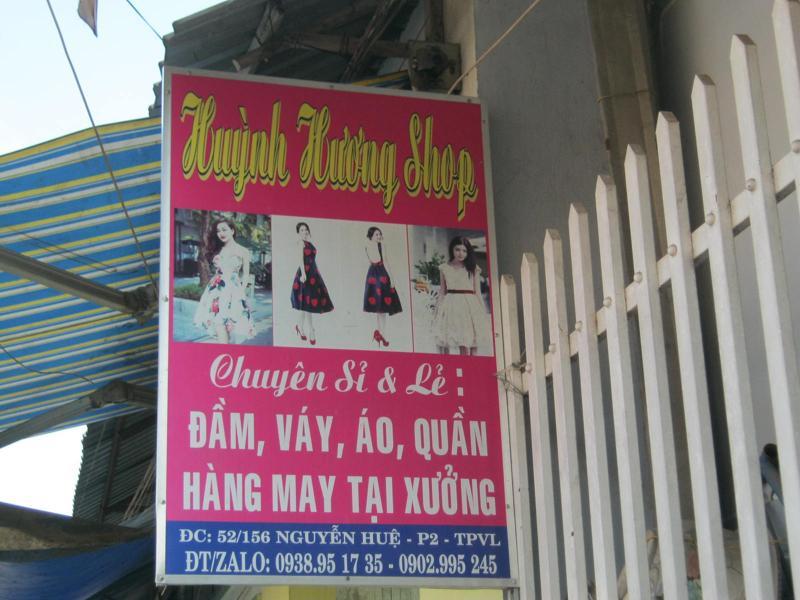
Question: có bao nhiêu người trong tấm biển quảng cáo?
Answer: có bốn người